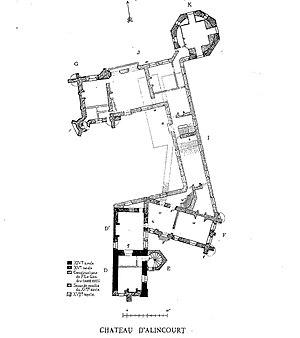
Le château d'Alincourt est un château médiéval modifié au XVIᵉ siècle situé à Parnes, département de l'Oise, en région Hauts-de-France en France. Sur l'axe Chaumont-en-Véxin_Vernon, à quelques kilomètres de la vallée de l'Epte et de Magny-en-Véxin, il fait face à Saint-Clerc-sur-Epte et l'ancien Duché de Normandie autrefois situé de l'autre côté de la vallée de l'Epte, en Normandie. L' Ile-de-France étant encore le royaume de France. Village autrefois fortifié, Parnes est resté avec un pied dans le moyen-âge, encore lié avec son château.